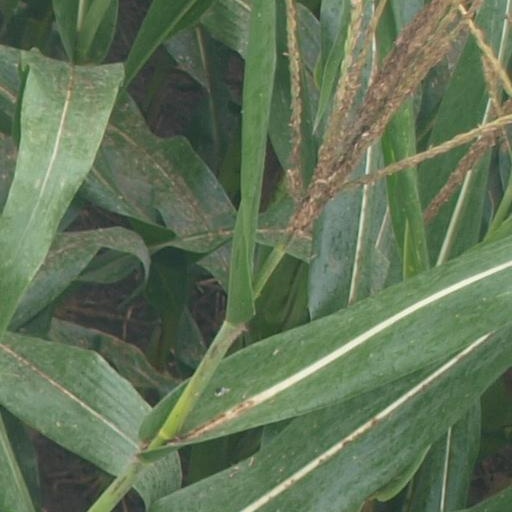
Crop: maize; corn